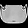
Label: Bag